Tylocephale

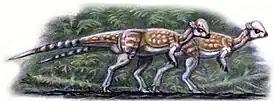
Life restoration of a pair of "Tylocephale"

All of the occipital bones are thin compared to the rest of the skull. The quadrates are elongated and align near perfectly with the mandibles. This allowed for a solid articulation of the skull and lower jaws. Its quadrate is positioned vertically and is perpendicular to the margin of the maxilla. In contrast, the jugal (cheek bone) is robustly built and oriented laterally. The jugals are the widest point of the skull and triangular in cross-section. The splanchnocranium's (back part of cranium) lateral wall, jugal, and quadratojugal (cheekbone) form a transversely broad structure. The orbit (eye socket) is very broad with an eyebrow ridge above the opening, as in other pachycephalosaurs. Its upper edge is flattened, with a narrow postorbital bar parallel to the quadrate. Both supraorbitals are preserved but incomplete. They are tall and thick in cross-section, making up a large section of the dome.